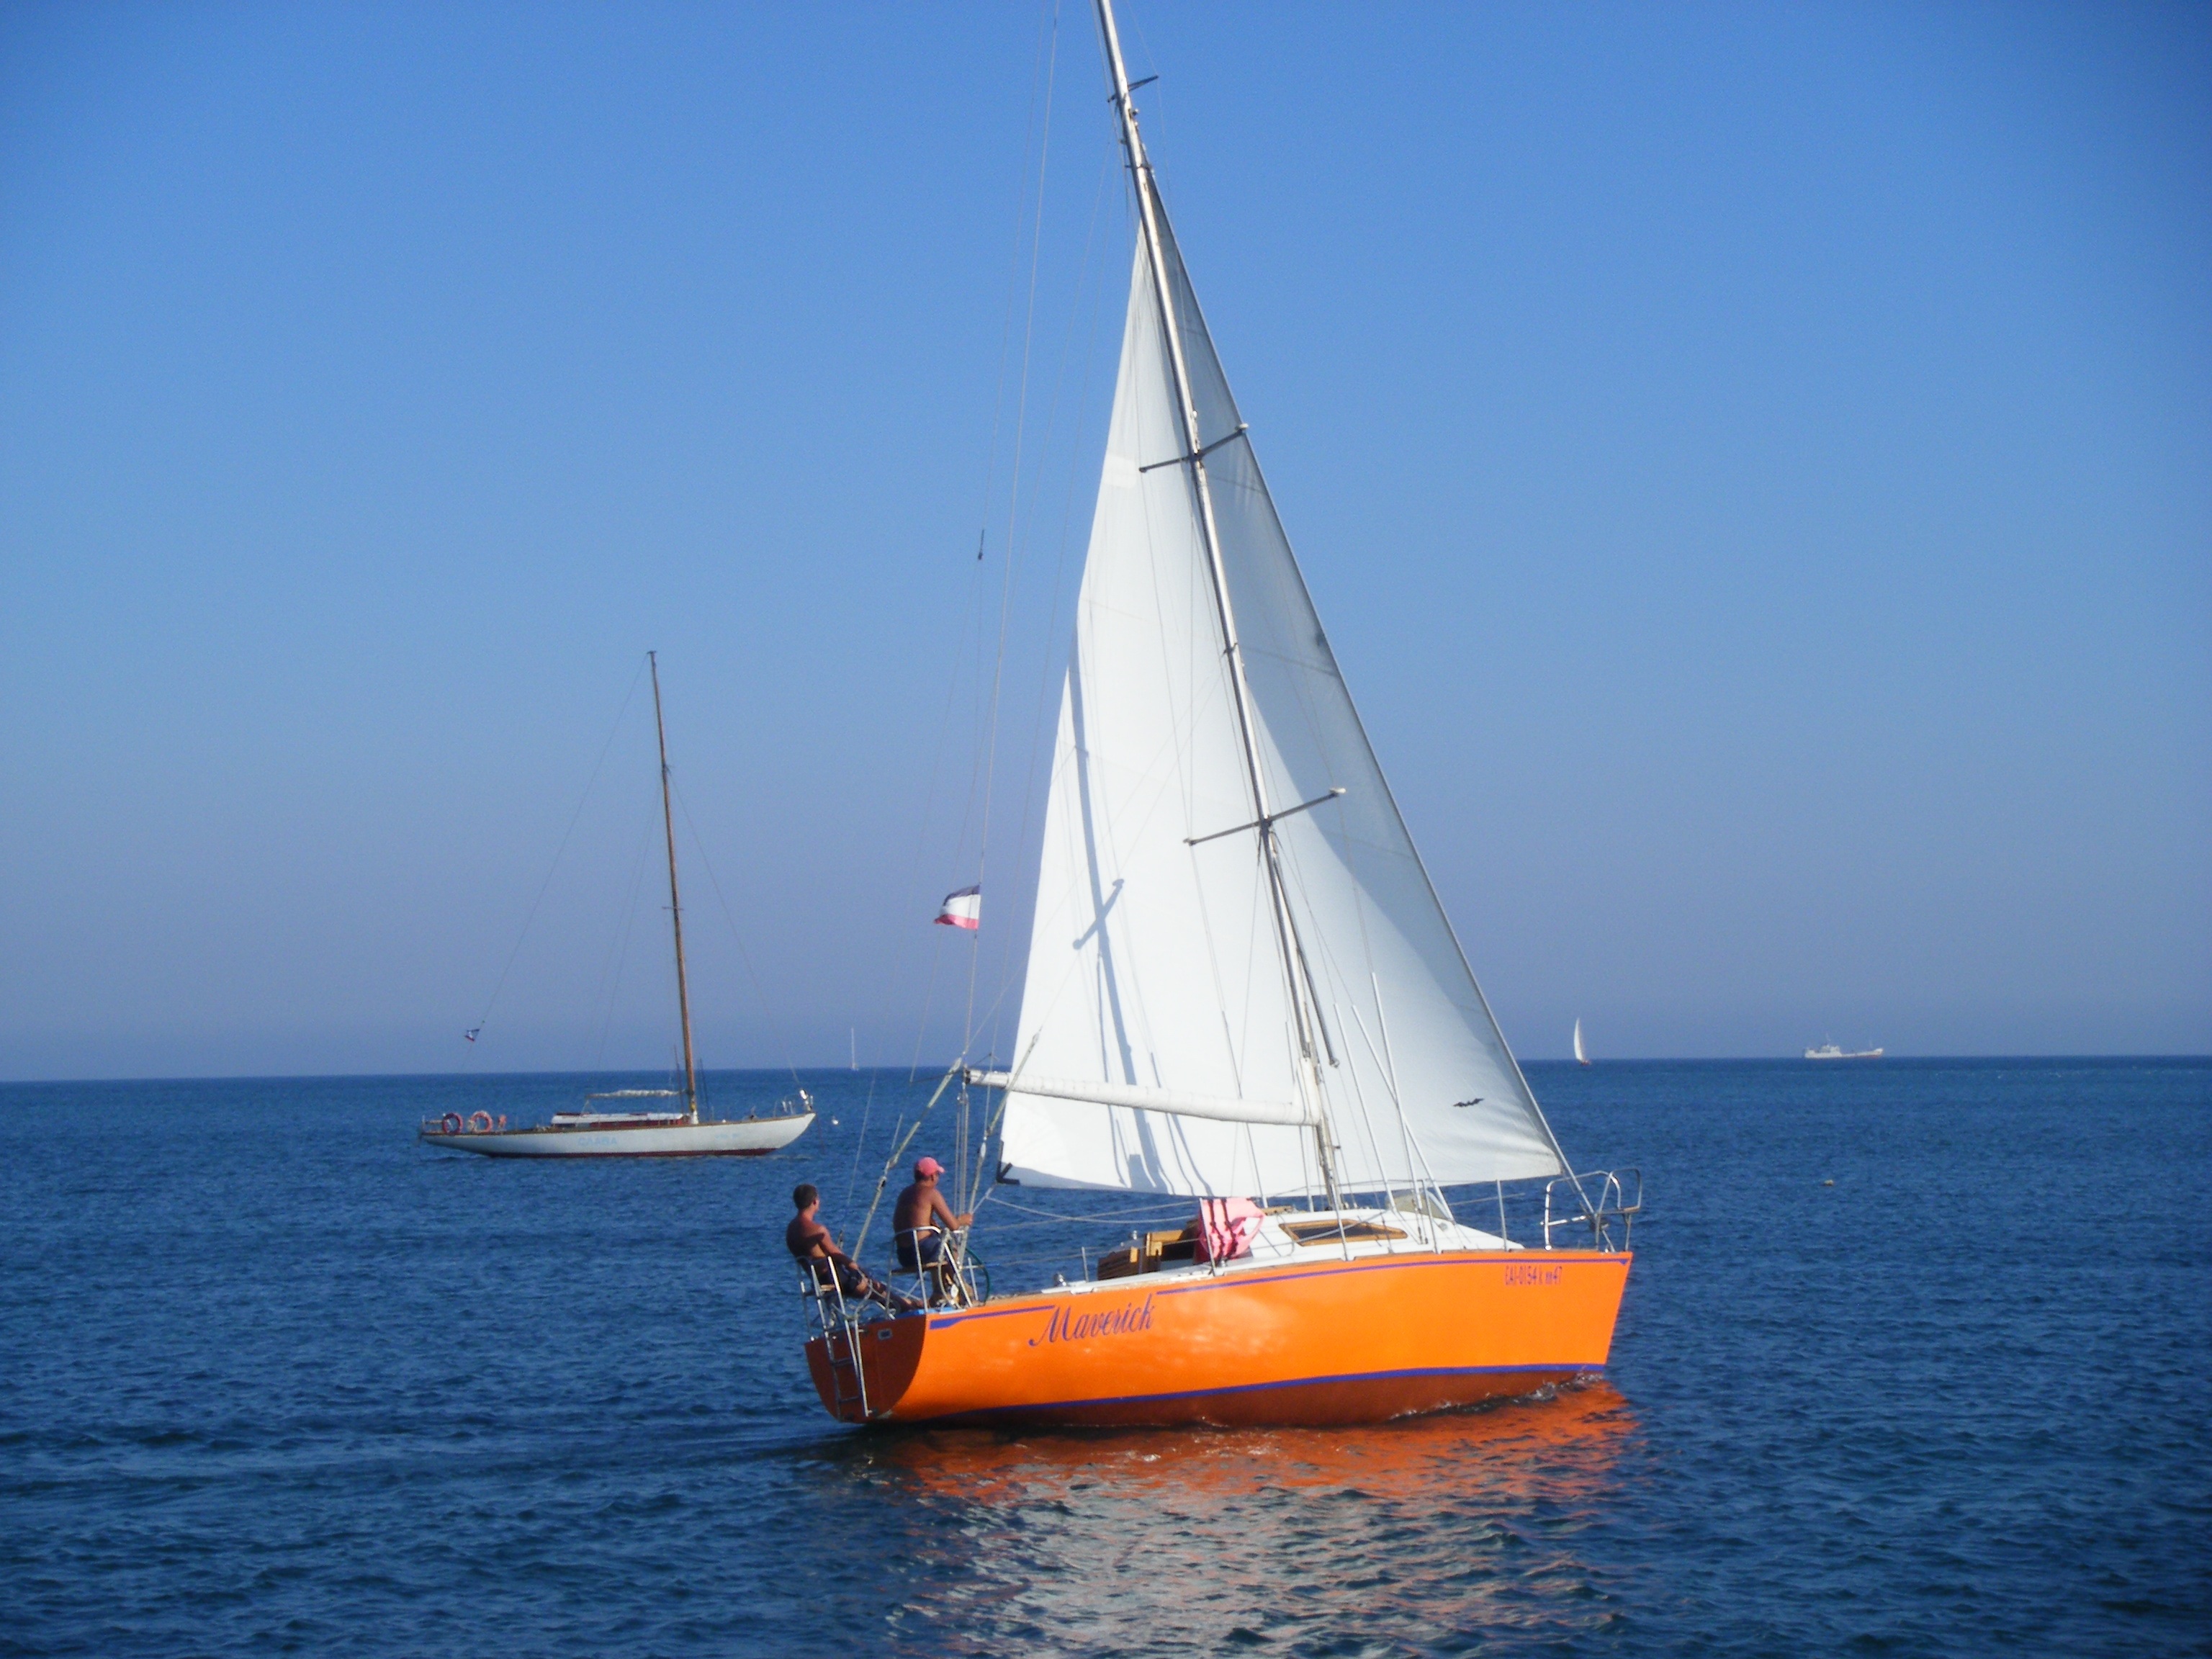
sea, boat, ship, summer, vacation, travel, vehicle, mast, sailing, yacht, sailboat, sail, watercraft, schooner, sailing ship, crimea, yacht racing, dinghy sailing, sailboat racing